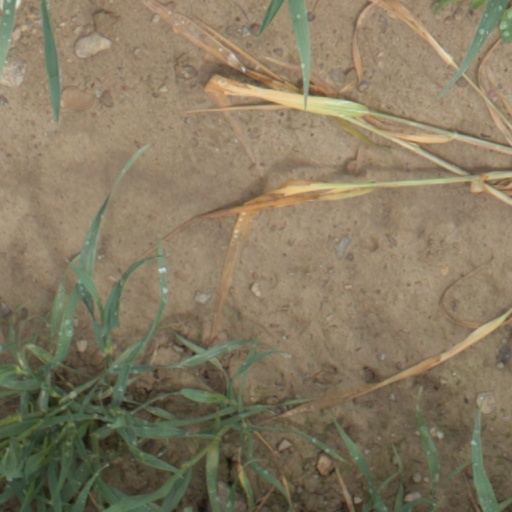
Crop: wheat